Versuch einer gründlichen Violinschule

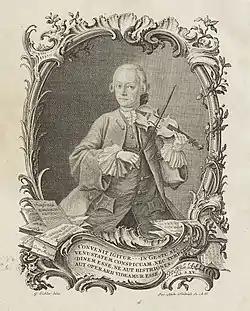
The first edition of Leopold Mozart's "Violinschule" included this portrait of the author. Some aspects of violin playing in his day can be seen: the lightweight, concave bow and the absence of any chin rest or shoulder rest.

Versuch einer gründlichen Violinschule ("A Treatise on the Fundamental Principles of Violin Playing") is a textbook for instruction in the violin, published by Leopold Mozart in 1756. The work was influential in its day, and continues to serve as a scholarly source concerning 18th century performance practice.